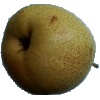
Label: Pear Forelle 1